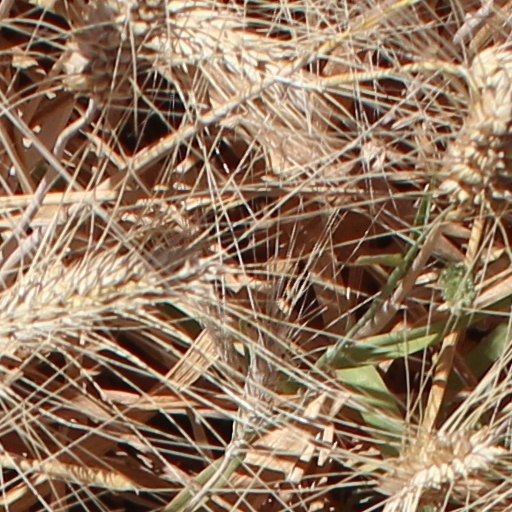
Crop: wheat